Brisbane Lions

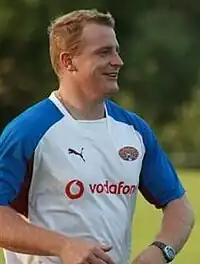
Michael Voss captained Brisbane to three successive premierships.

The Lions began 2001 by making the final of the Ansett Australia Cup, their first pre-season grand final. They went down by 85 points away to Port Adelaide, who they had also been scheduled to play in Round 1 at the same venue. After an inconsistent start to their 2001 season, the Lions took on the reigning premiers Essendon in Round 10. Brisbane finished as 28-point victors, and head coach Leigh Matthews famously used a "Predator" quote, "if it bleeds, we can kill it", to inspire his team for the game. The Lions then won 16 games straight, finishing the year undefeated and booking their place in the 2001 AFL Grand Final to play Essendon.